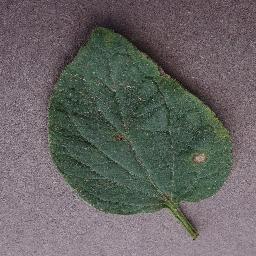
Label: Tomato___Target_Spot